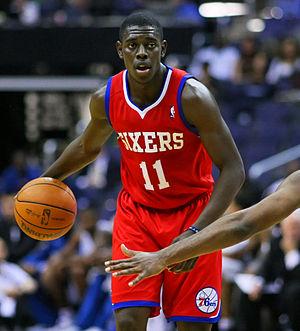
Jrue Holiday, né le 12 juin 1990 à Chatsworth en Californie, est un basketteur américain évoluant aux postes de meneur et d'arrière.